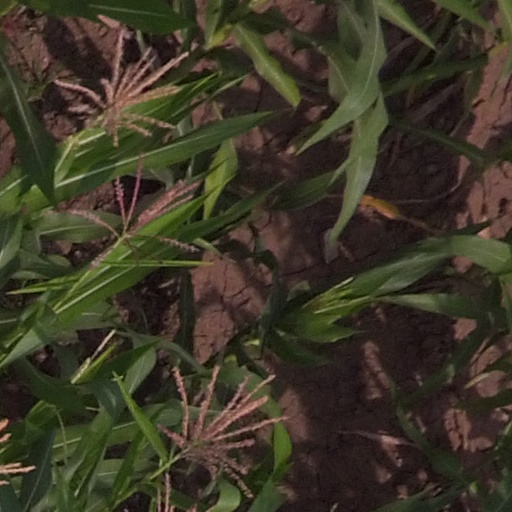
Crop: maize; corn